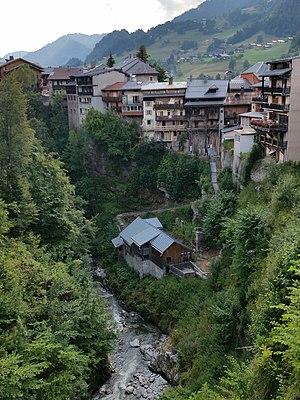
Vue depuis le pont de l'Abîme sur la D2188 sur les gorges de l'Arly (vers l'aval) et l'ancien moulin, avec le village au-dessus (août 2018).
Flumet est une commune française située dans le département de la Savoie, en région Auvergne-Rhône-Alpes. Le territoire communal accueille une station de sports d'hiver, Flumet - Saint-Nicolas-la-Chapelle.
Le val d'Arly est une région naturelle et une vallée situées entre les massifs du Beaufortain, des Aravis et des Bauges, à la limite des départements de la Savoie et de la Haute-Savoie, entre les cols des Aravis et des Saisies.